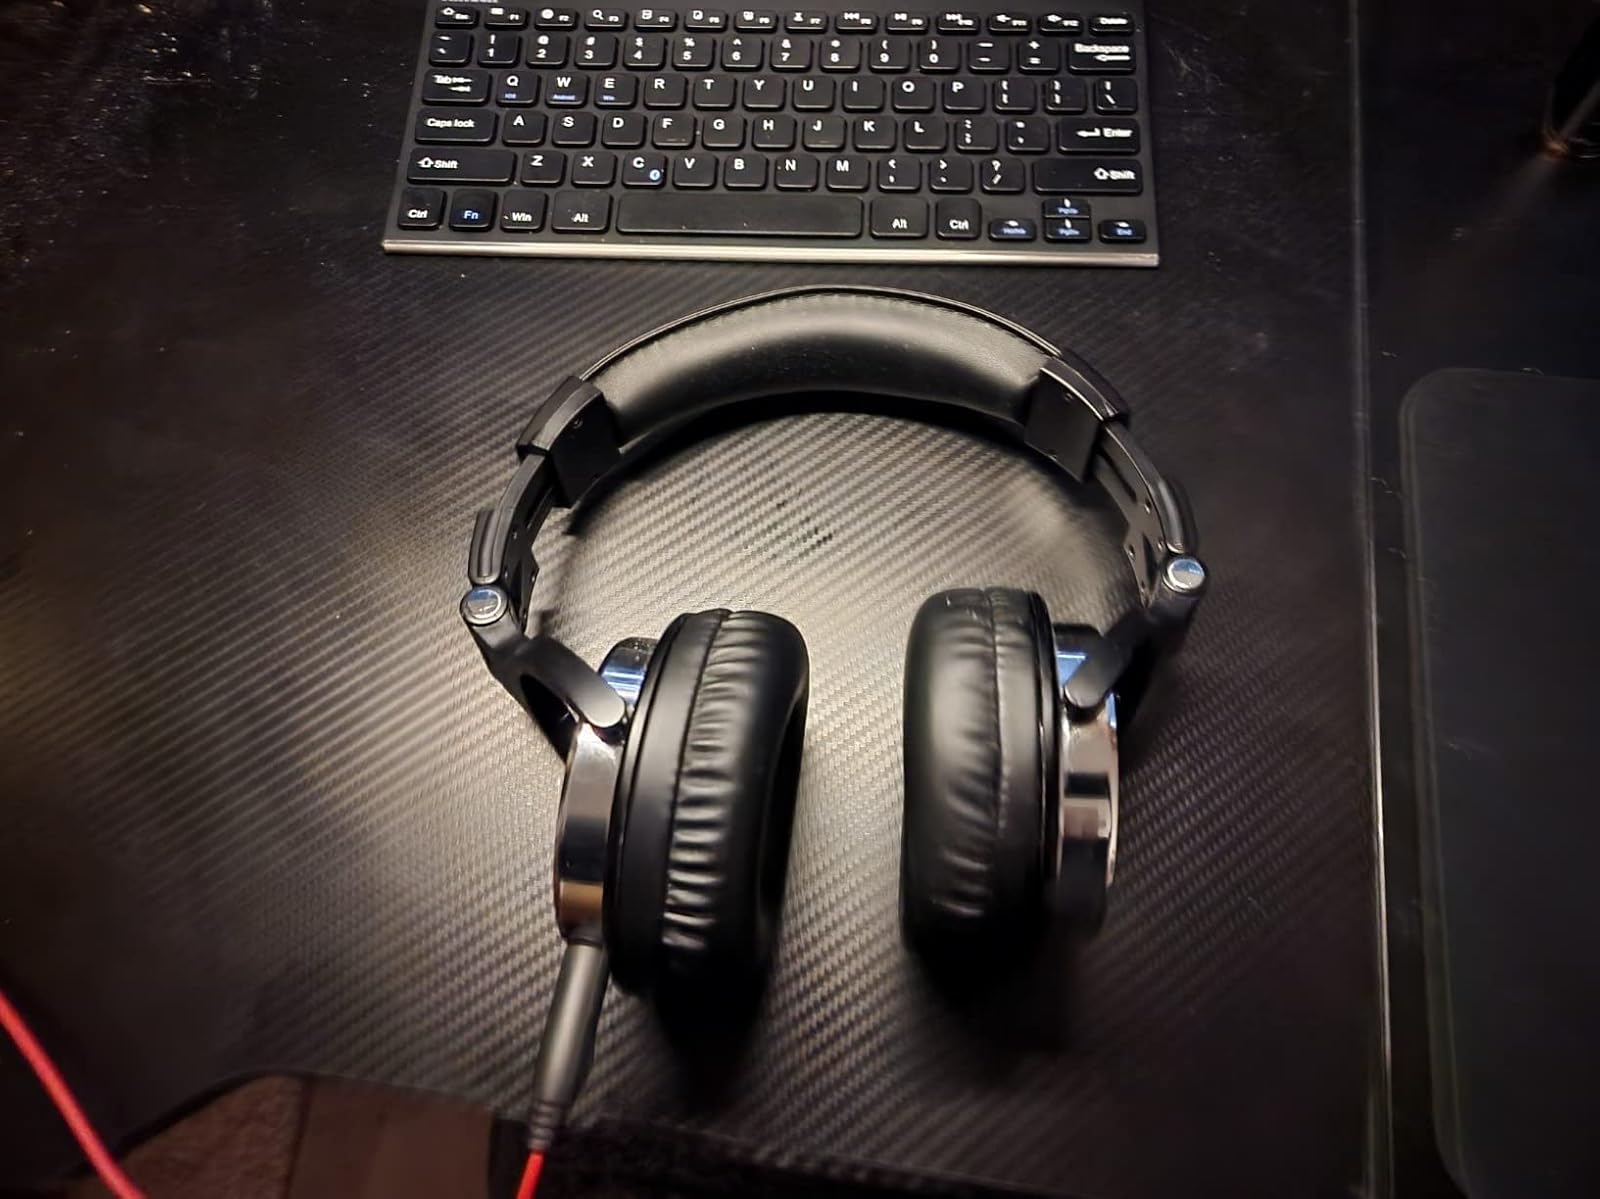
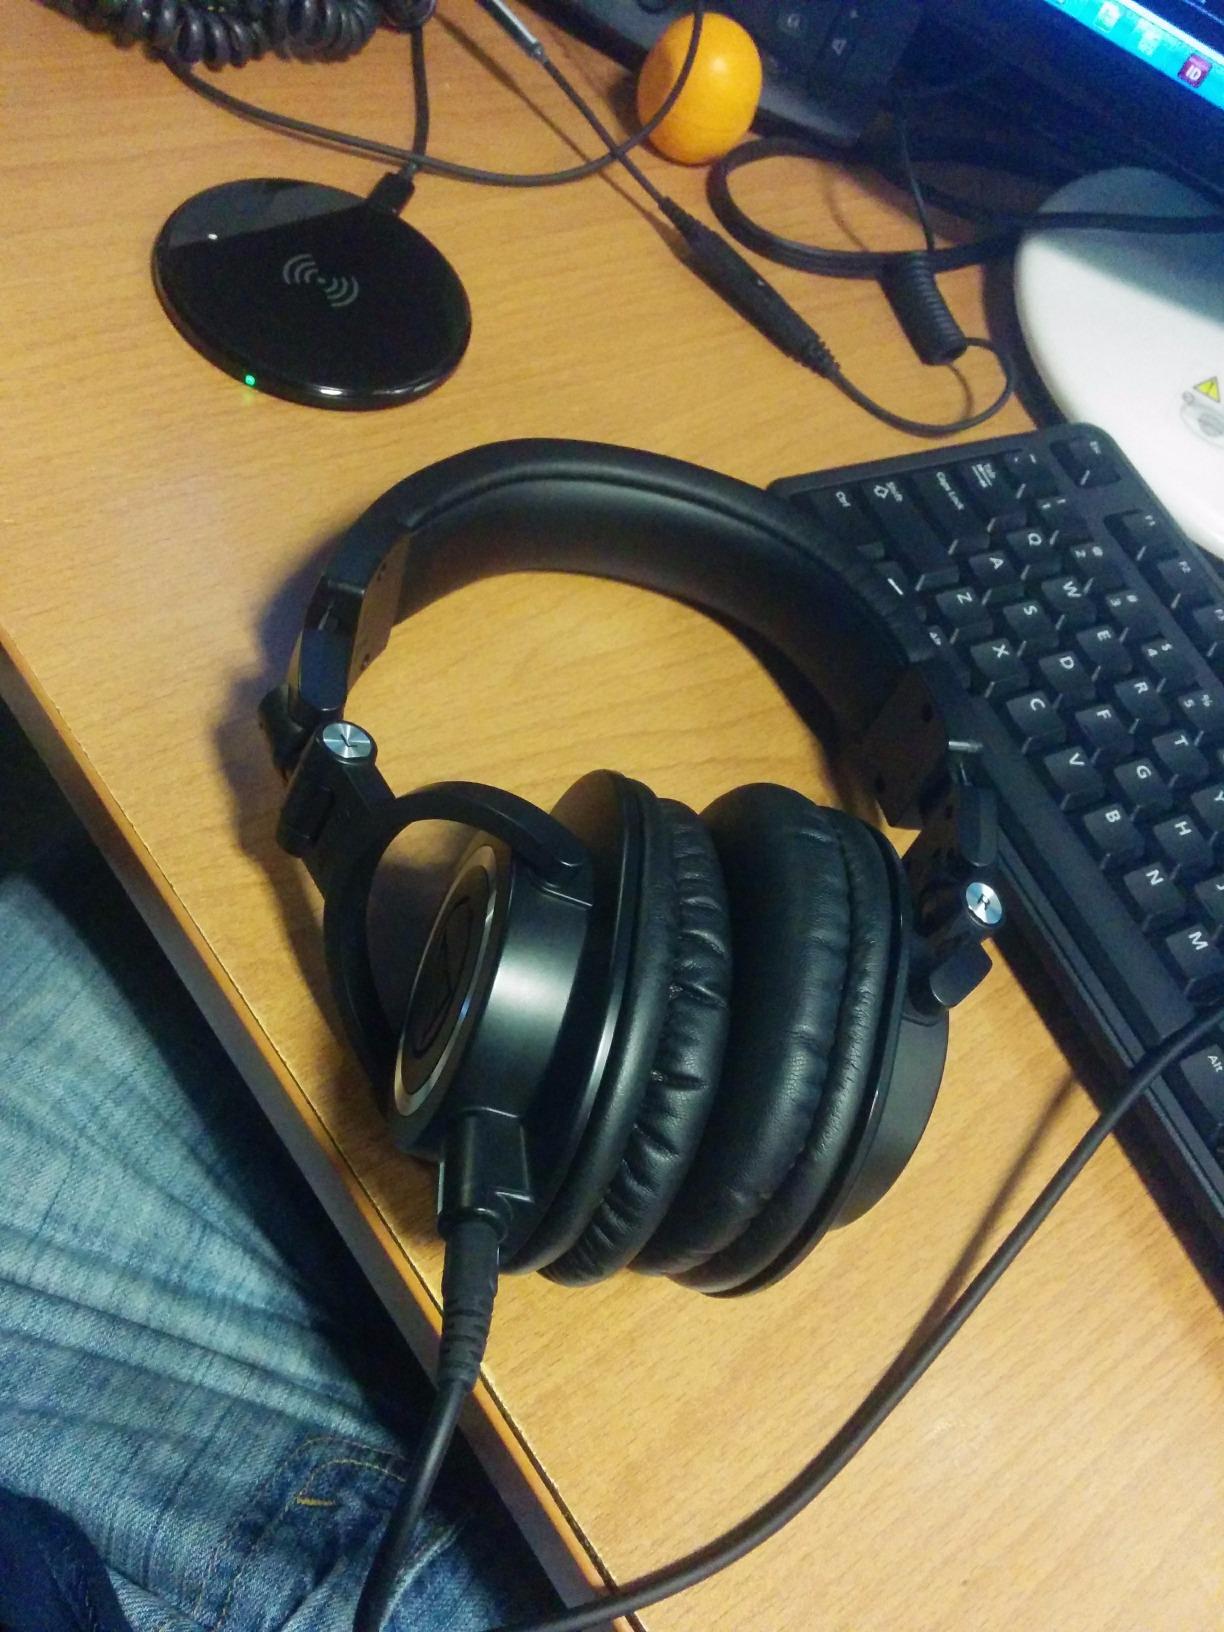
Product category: headphones
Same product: no